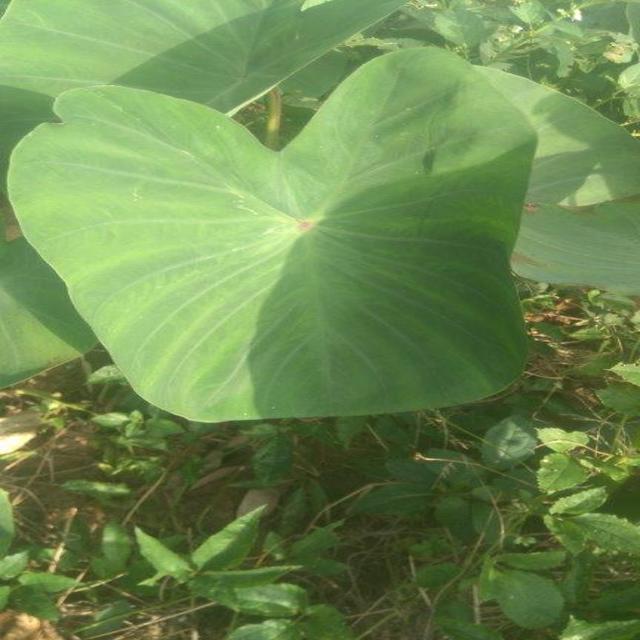
Label: Healthy